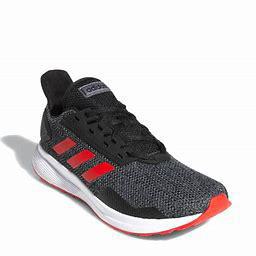
Brand: Adidas
Model: Duramo 9